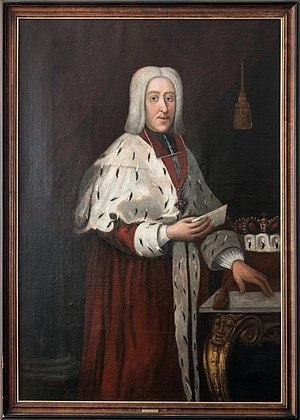
Le 4ᵉ régiment d'infanterie impérial Hoch- und Deutschmeister est un régiment d'infanterie du Saint-Empire resté, après 1804, au service de l'empire d'Autriche devenu en 1867 l'Empire austro-hongrois. Il a combattu dans les différentes guerres de la monarchie de Habsbourg.